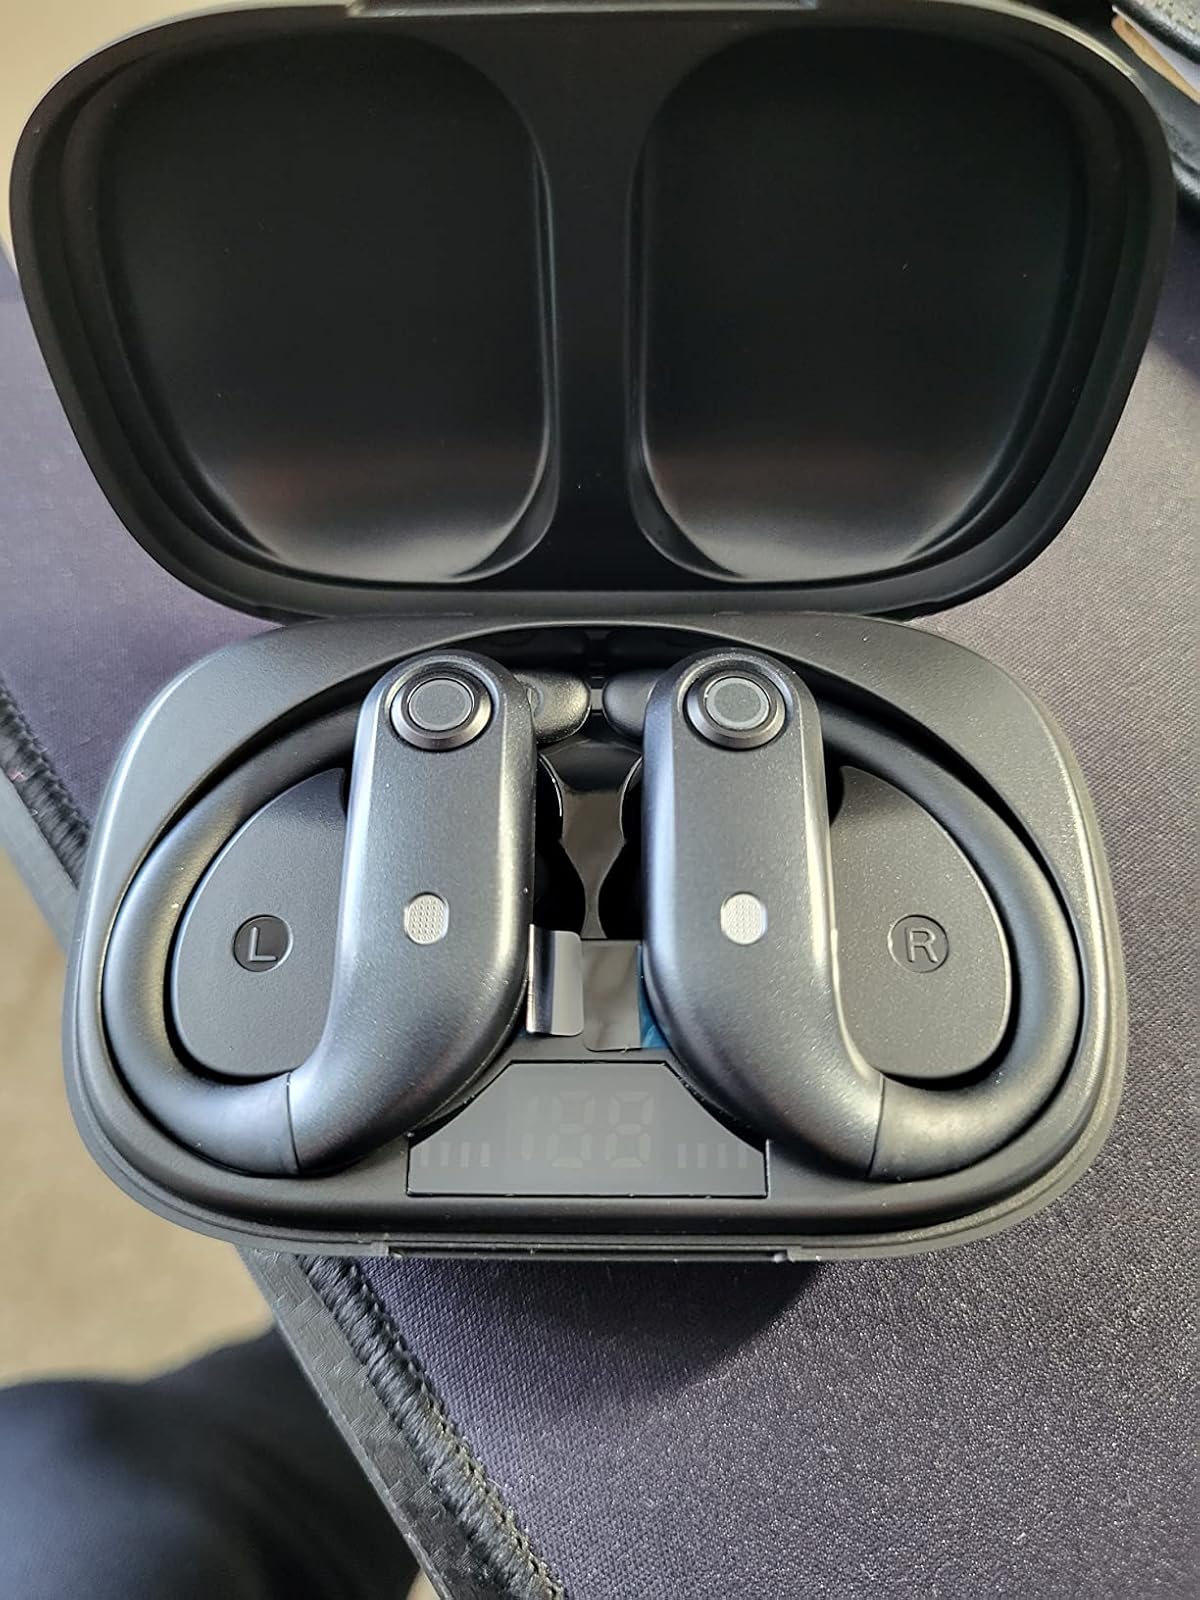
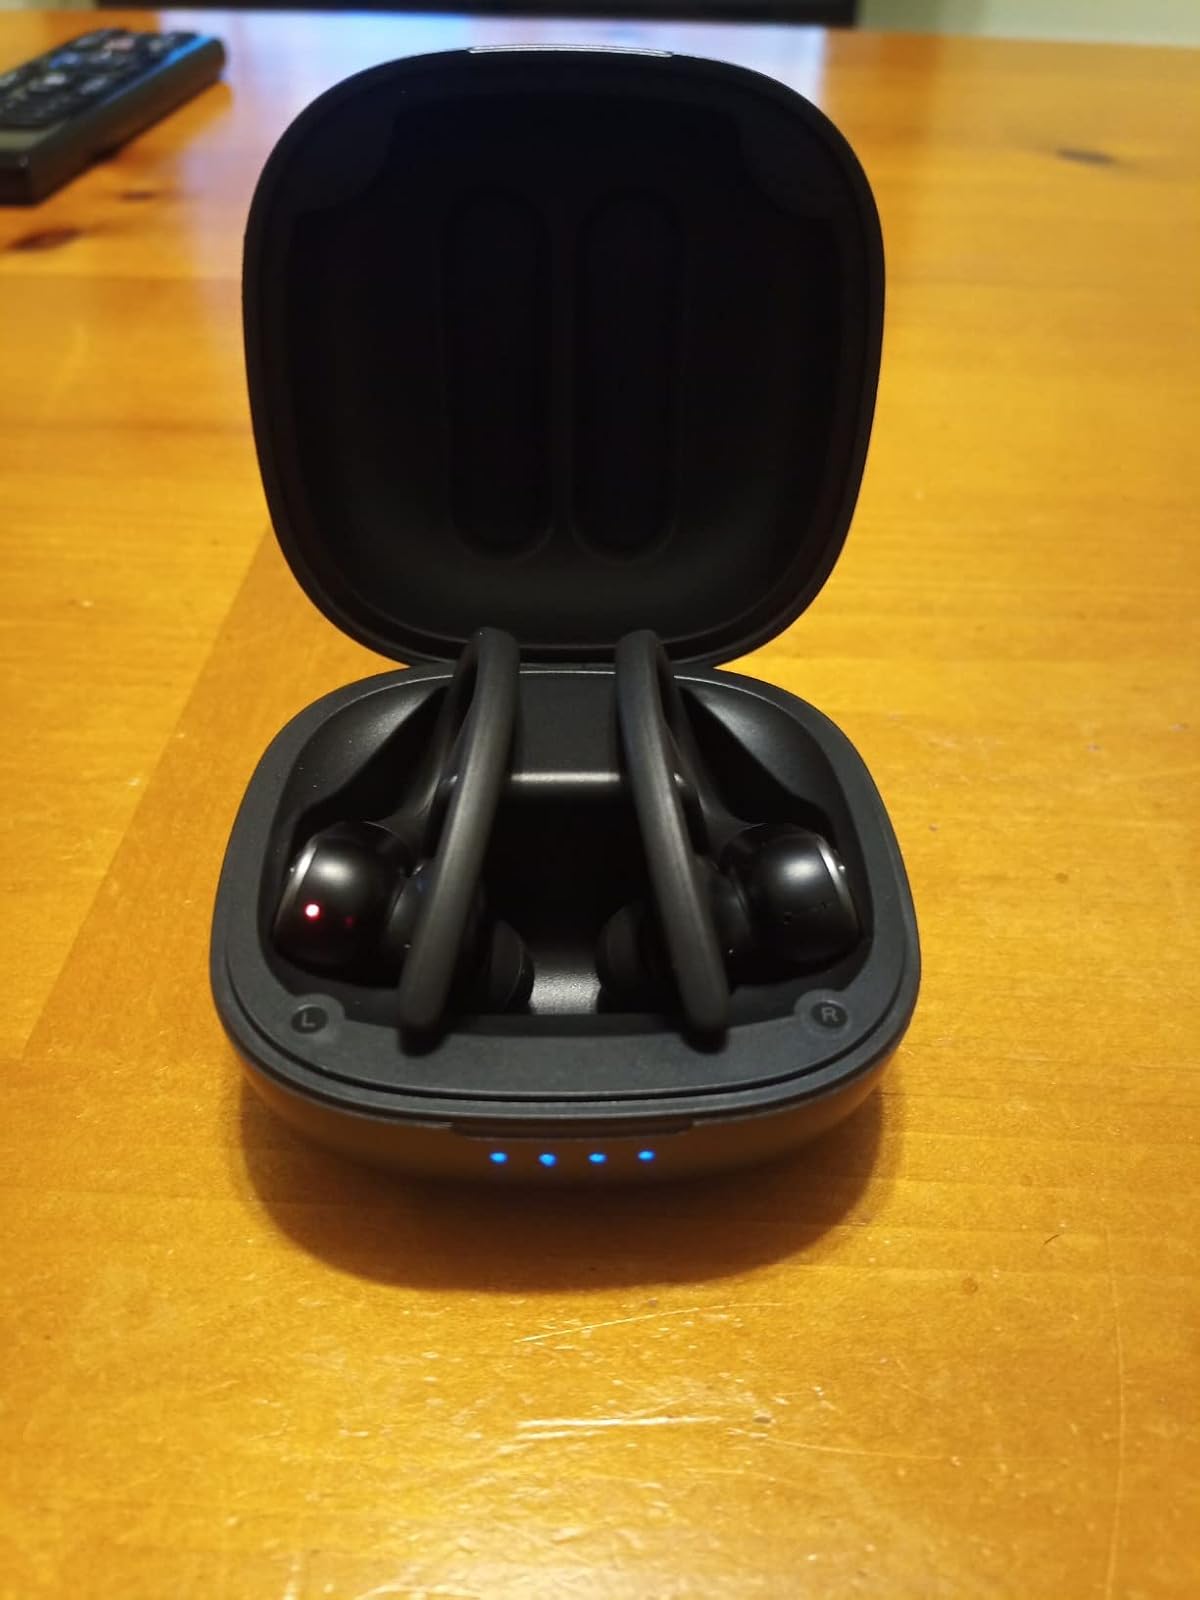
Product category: earbuds
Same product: no